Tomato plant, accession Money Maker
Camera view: vertical (180 deg); turntable rotation: 150 degrees
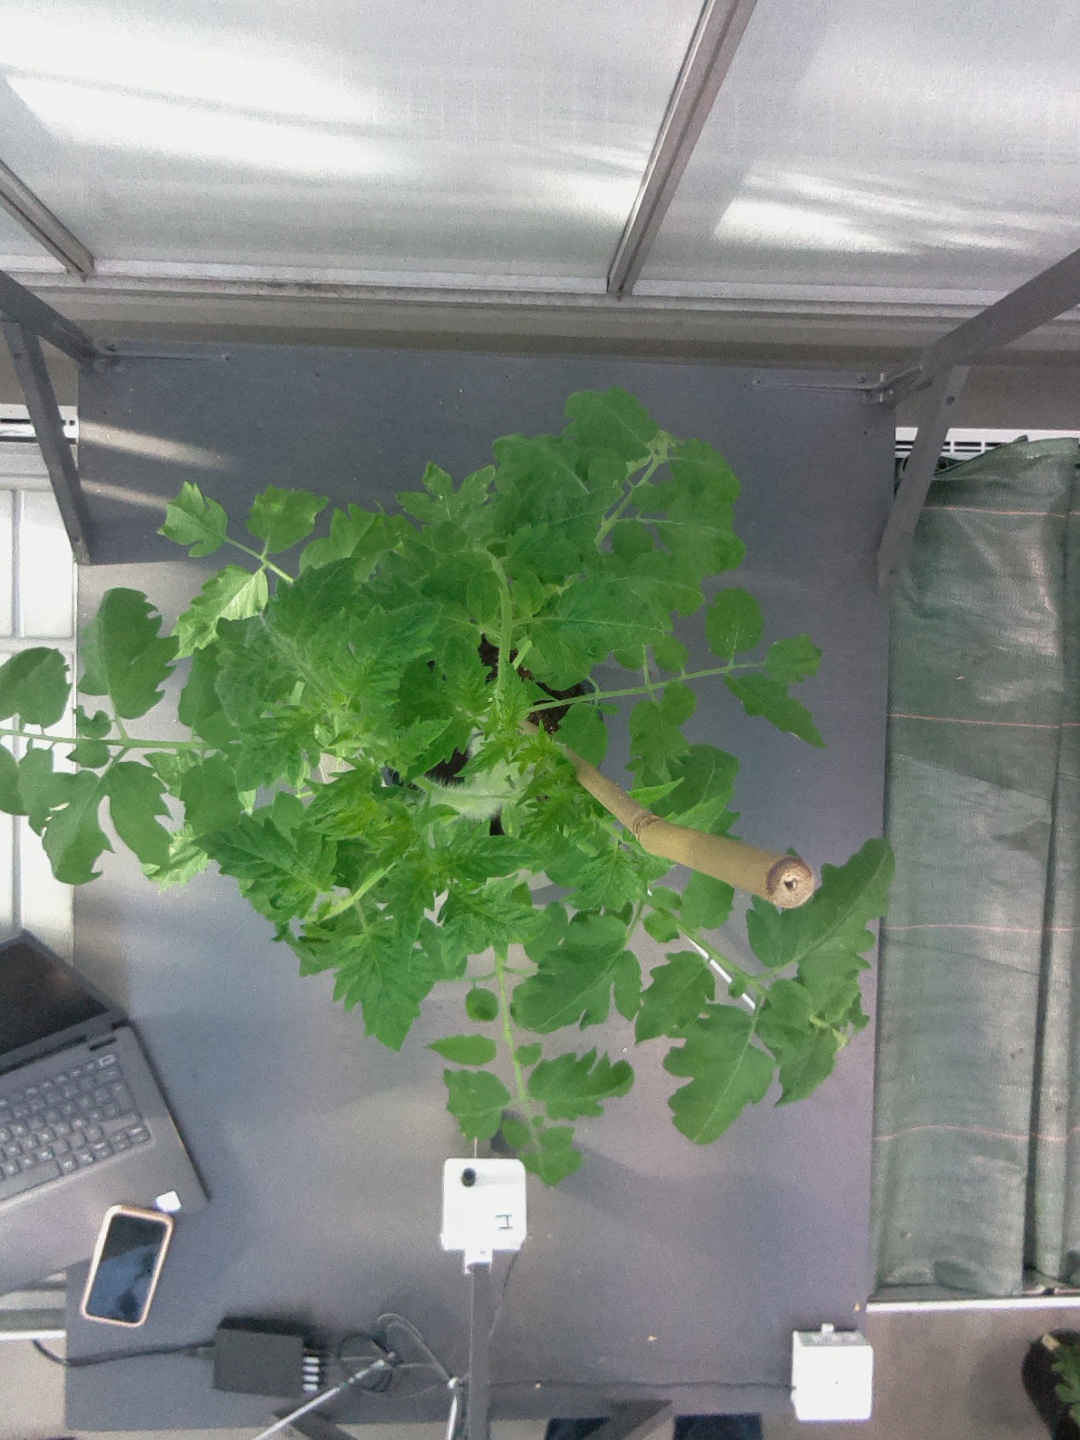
BBCH growth stage 51: First inflorence visible, visible closed flower bud